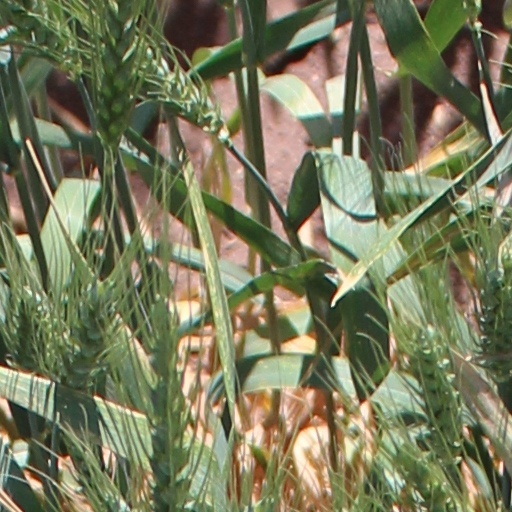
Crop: wheat